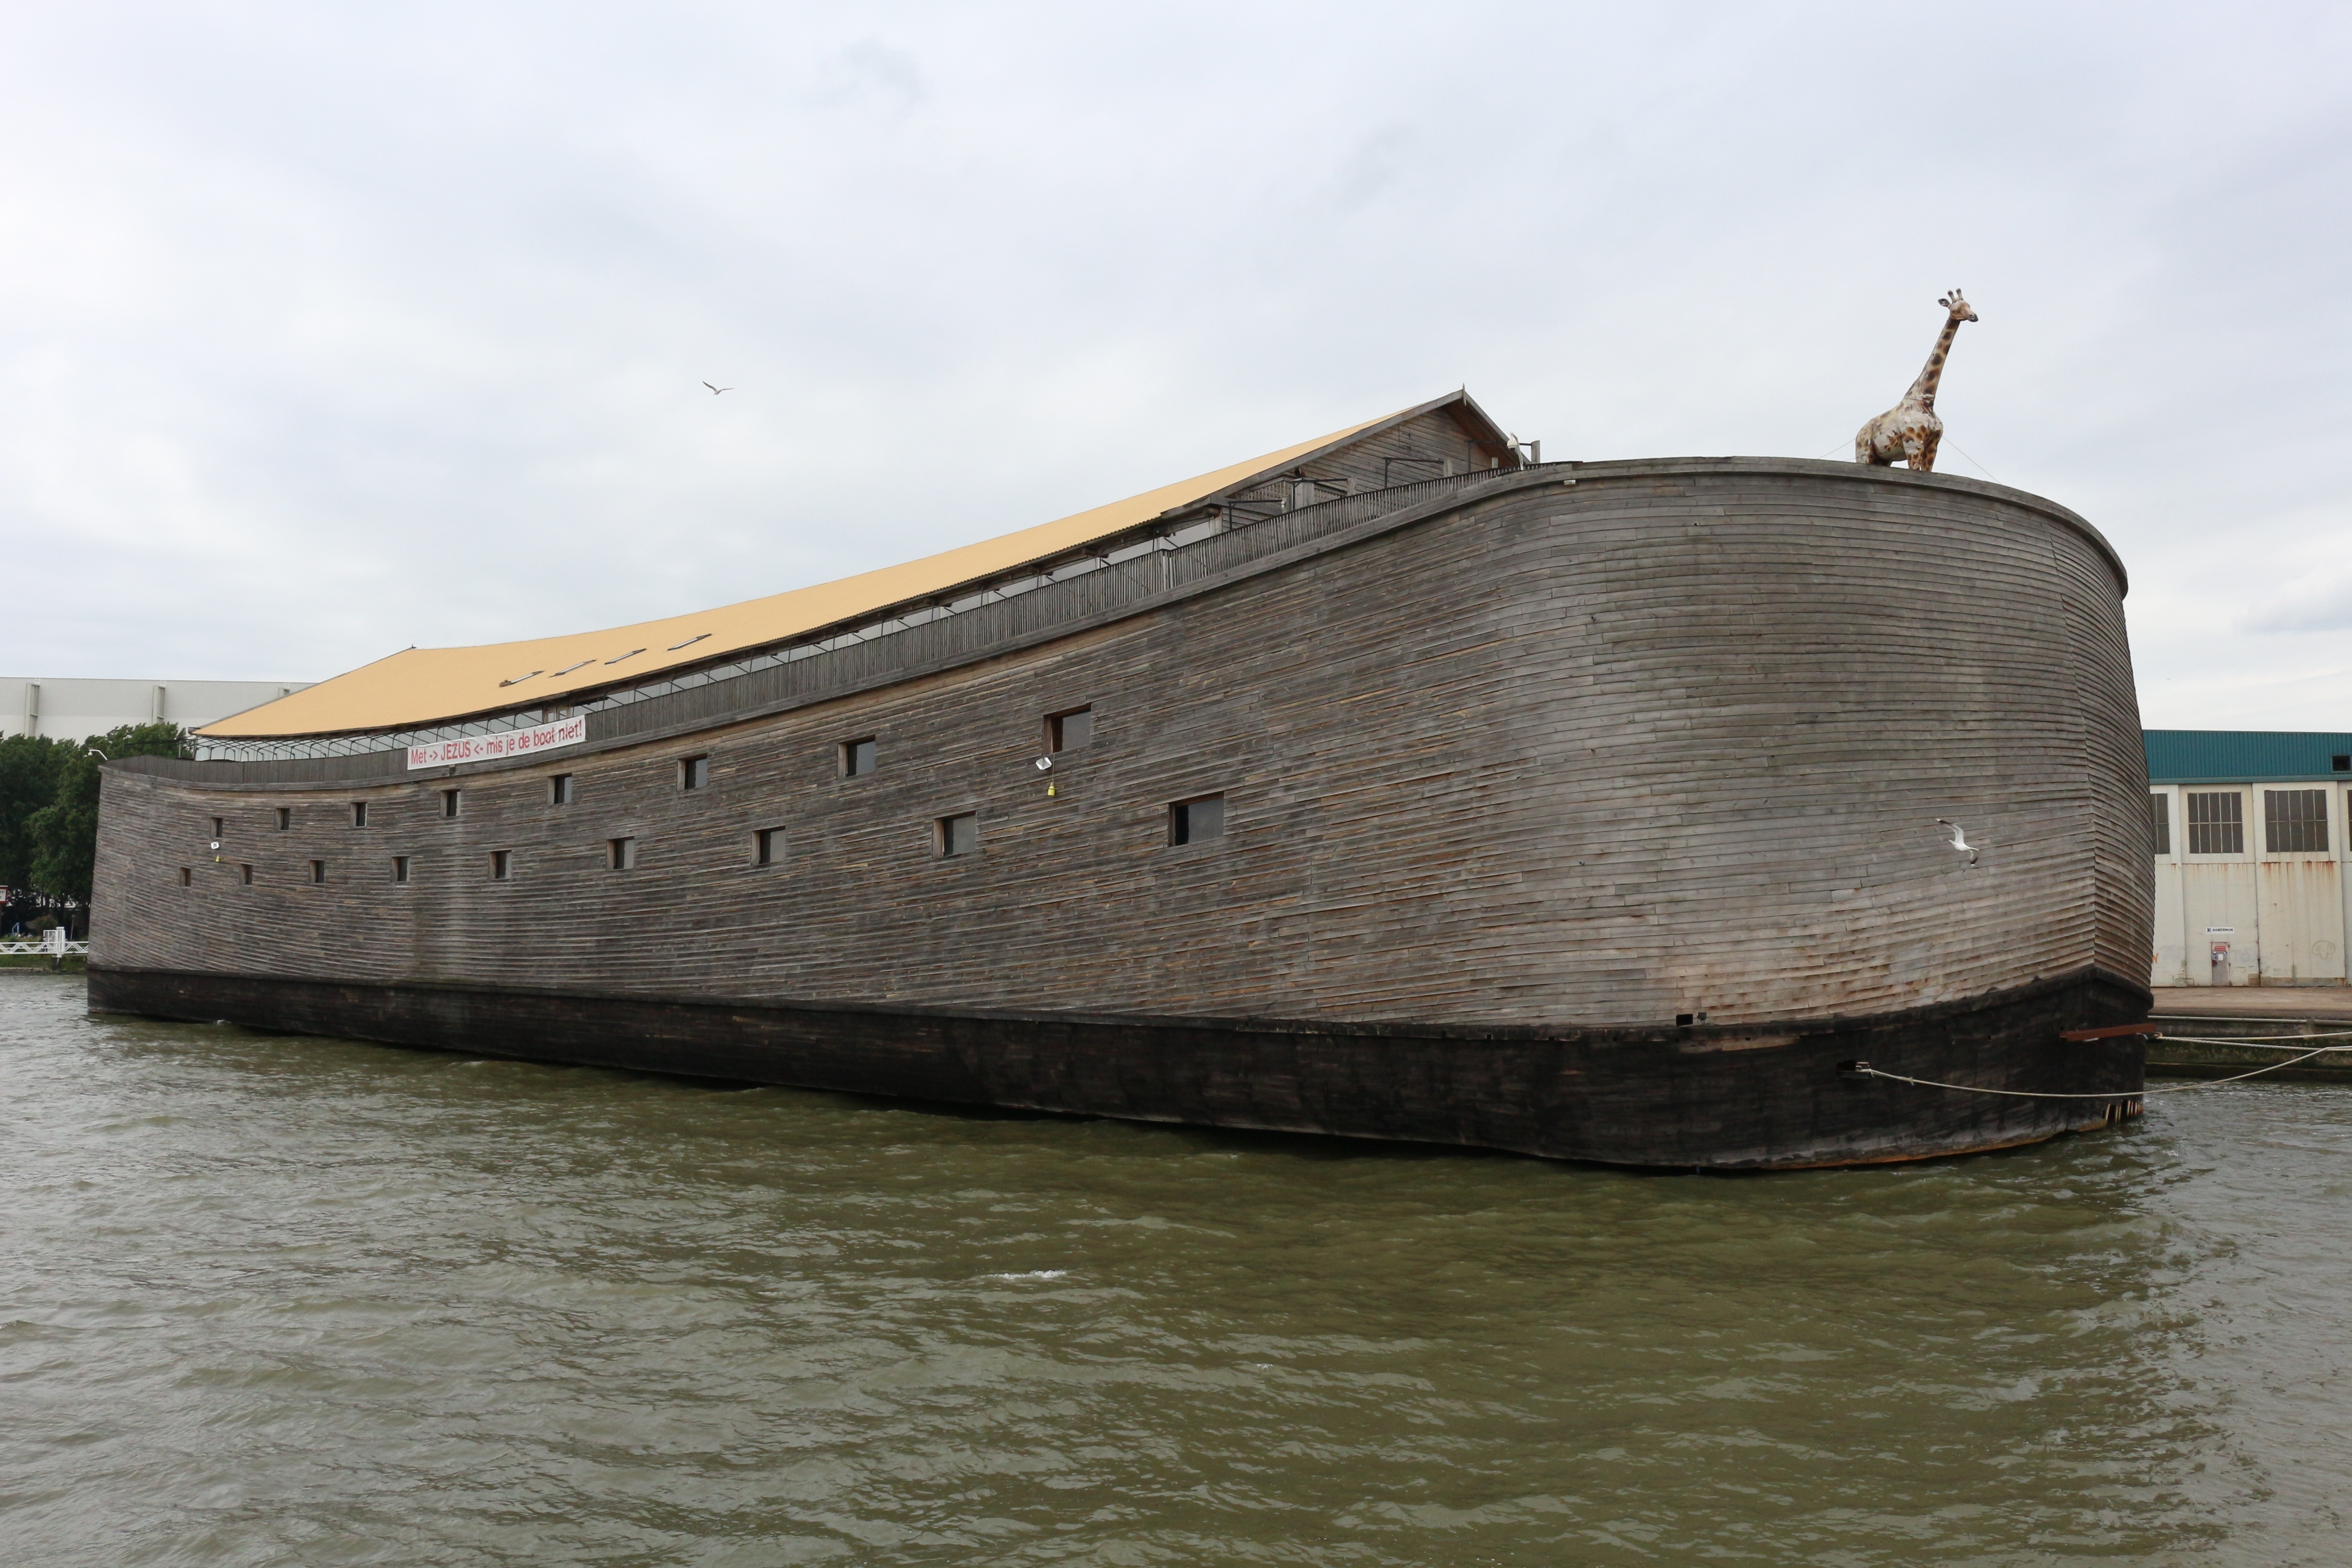
boat, ship, vehicle, cargo ship, waterway, giraffe, rotterdam, channel, watercraft, barge, ark, freight transport, ocean liner, archenoah, tank ship, caravel, bulk carrier